George F. Le Feuvre

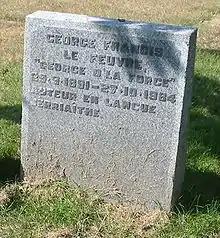
George F. Le Feuvre's gravestone. Inscription reads "George Francis Le Feuvre, "George d'la Forge", 29.9.1891 - 27.10.1984, Auteur en langue Jèrriaîthe."

George Francis Le Feuvre, who wrote under the pen-names of "George d'La Forge" and "Bouanhomme George", was a Jèrriais prose author born at La Forge, Millais, Saint Ouen, Jersey, on 29 September 1891 and died in San Antonio, Texas, on 27 October 1984.